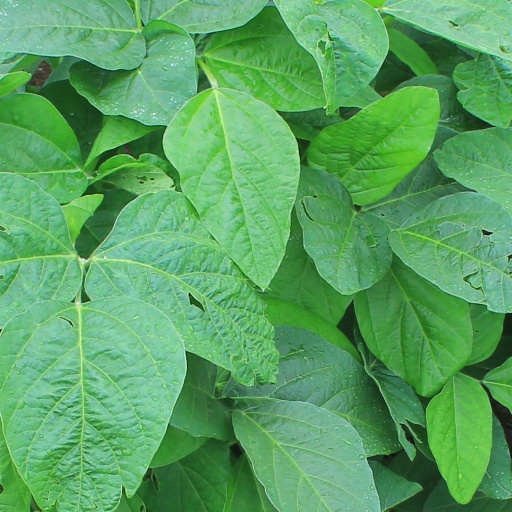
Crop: soybean